Paul Clement

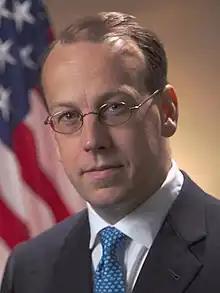
Official portrait, 2005

Paul Drew Clement (born June 24, 1966) is an American attorney who served as U.S. Solicitor General from 2005 to 2008 and is known for his advocacy before the U.S. Supreme Court. He is a distinguished lecturer in law at Georgetown University and an adjunct professor at the New York University School of Law. He was nominated by President George W. Bush on March 14, 2005, for the post of Solicitor General, confirmed by the United States Senate on June 8, 2005, and took the oath of office on June 13.